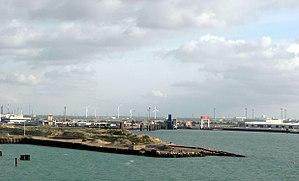
Le grand port maritime de Dunkerque, issu de la transformation du port autonome de Dunkerque situé à 90 minutes de navigation du pas de Calais est un établissement public qui exerce conjointement des missions de service public administratif et des missions de service public industriel et commercial, qui est géré comme un établissement public à caractère industriel et commercial et dont la tutelle de l'État est exercée par la Direction générale des infrastructures, des transports et de la mer du ministère de l'écologie, du développement durable et de l'énergie.